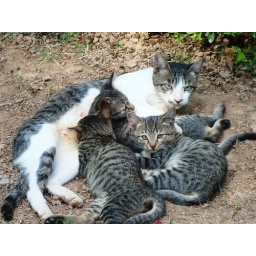
A cat gave birth to some kittens in my house, and they were simply too cute